John Pierpont

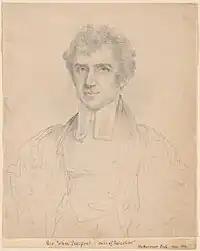
John Pierpont in 1821 by Rembrandt Peale

In 1814 he started a dry goods business with his brother in-law, Joseph Lord, and lifelong friend, John Neal. After a stint in debtor's prison as a result of the failure of the "Pierpont, Lord, and Neal" dry goods store chain in 1815, Pierpont sent his wife and children to live with her family in Connecticut, pawned the family silver, and isolated himself in Baltimore until he had produced "The Airs of Palestine". This poem made him one of America's best-known poets in 1816, the same year he cofounded a literary society called the Delphian Club. Selling the poem's copyright paid for his move to Cambridge, Massachusetts. Neal gave the poem a poor review in his 1824–25 critical work "American Writers" and the two men stopped corresponding for a year afterward.